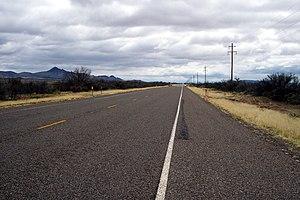
L’U.S. Route 90 est une autoroute qui relie Jacksonville, en Floride, à San Antonio, au Texas, le long de la côte atlantique, en passant par la Louisiane, le Mississippi et l'Alabama.